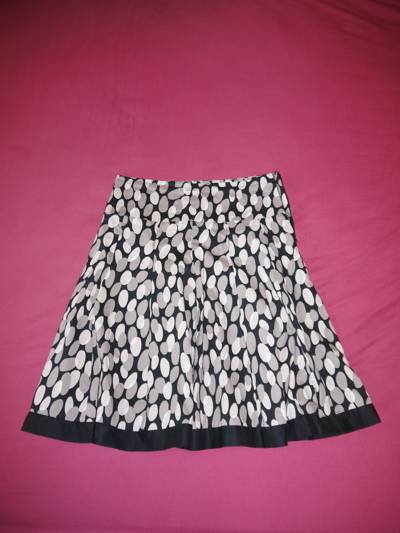
Waste category: clothes